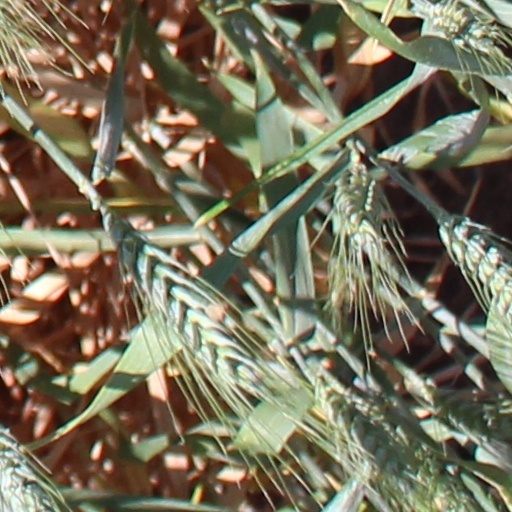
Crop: wheat